Soviet and Russian airships

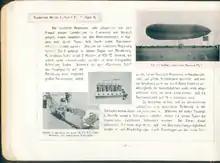
PL 7 Grif built by Luftfahrzeug-GmbH for the Russian military

Like other nations in the early 20th century, Russia began researching and developing its own airships.